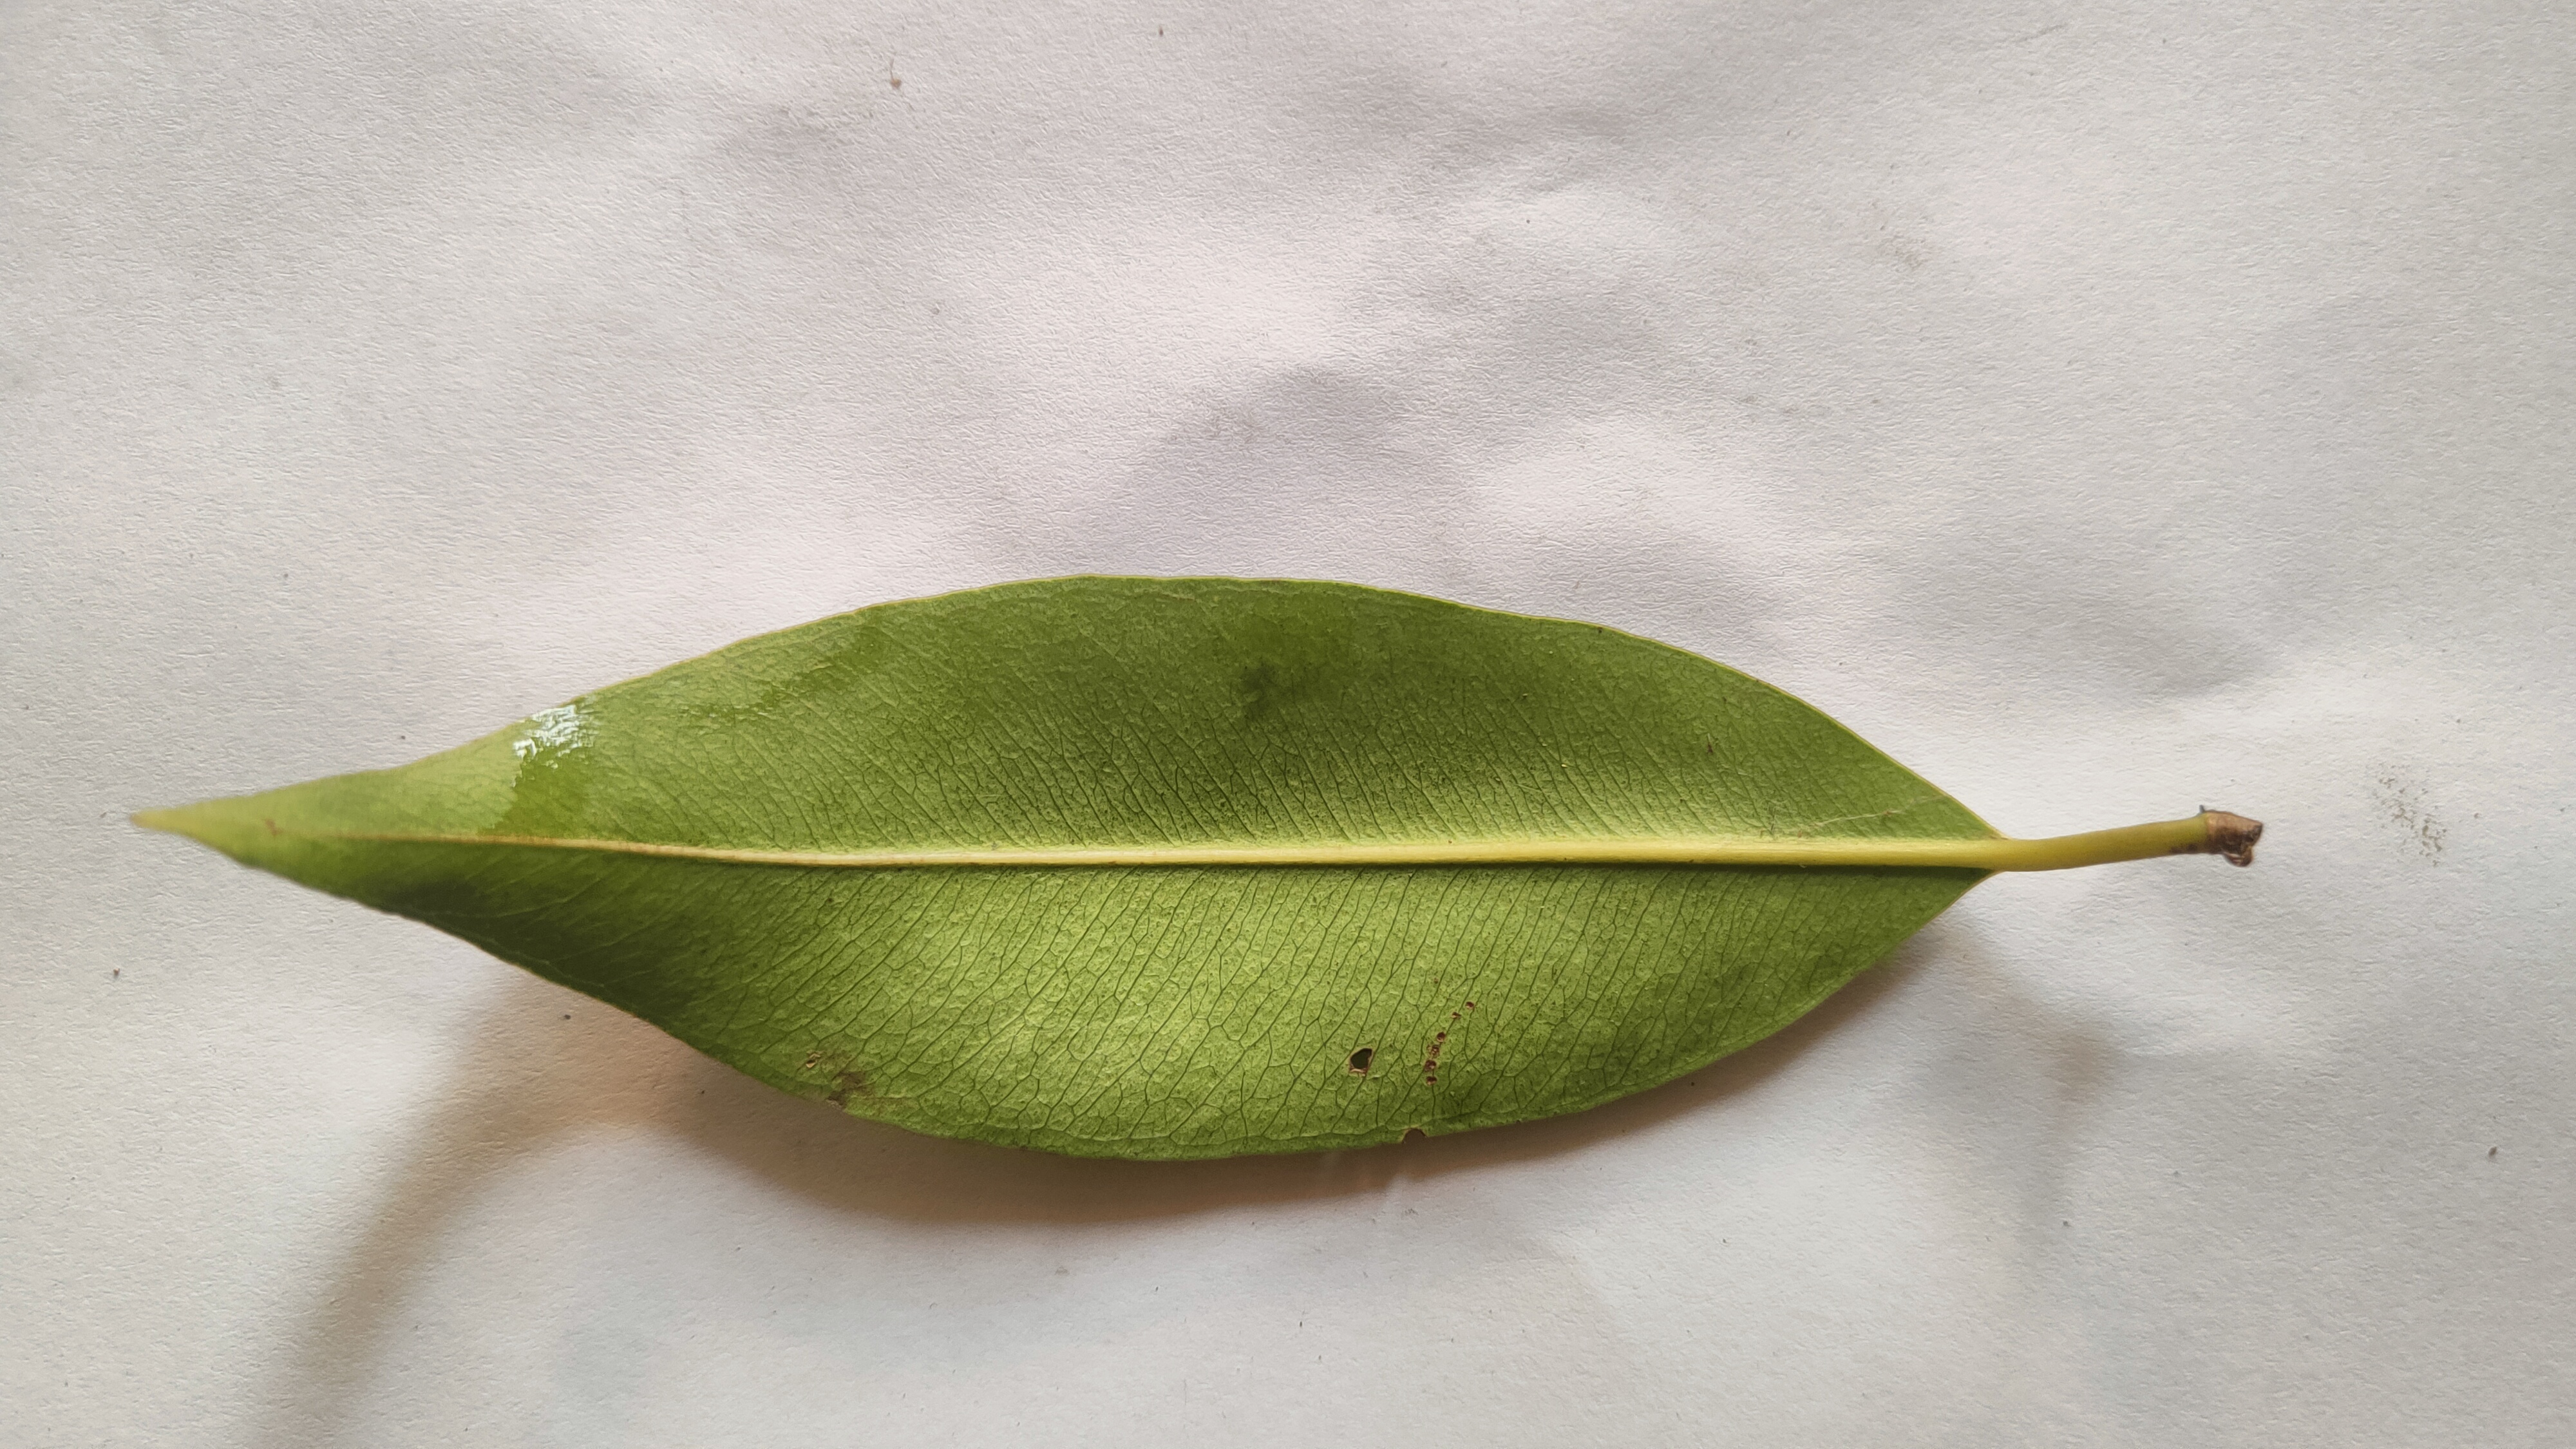
Leaf variety: Black plum